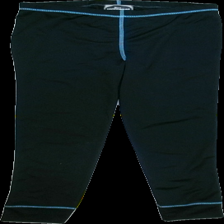
View: front
Type: Trousers
Category: Men
Brand: Not in the list
Colors: Black, Blue
Material: 100%polyester
Cut: Regular, Tight
Size: M
Season: Winter
Trend: Sports
Stains: Minor
Smell: Minor
Price range: <50
Recommended usage: Export